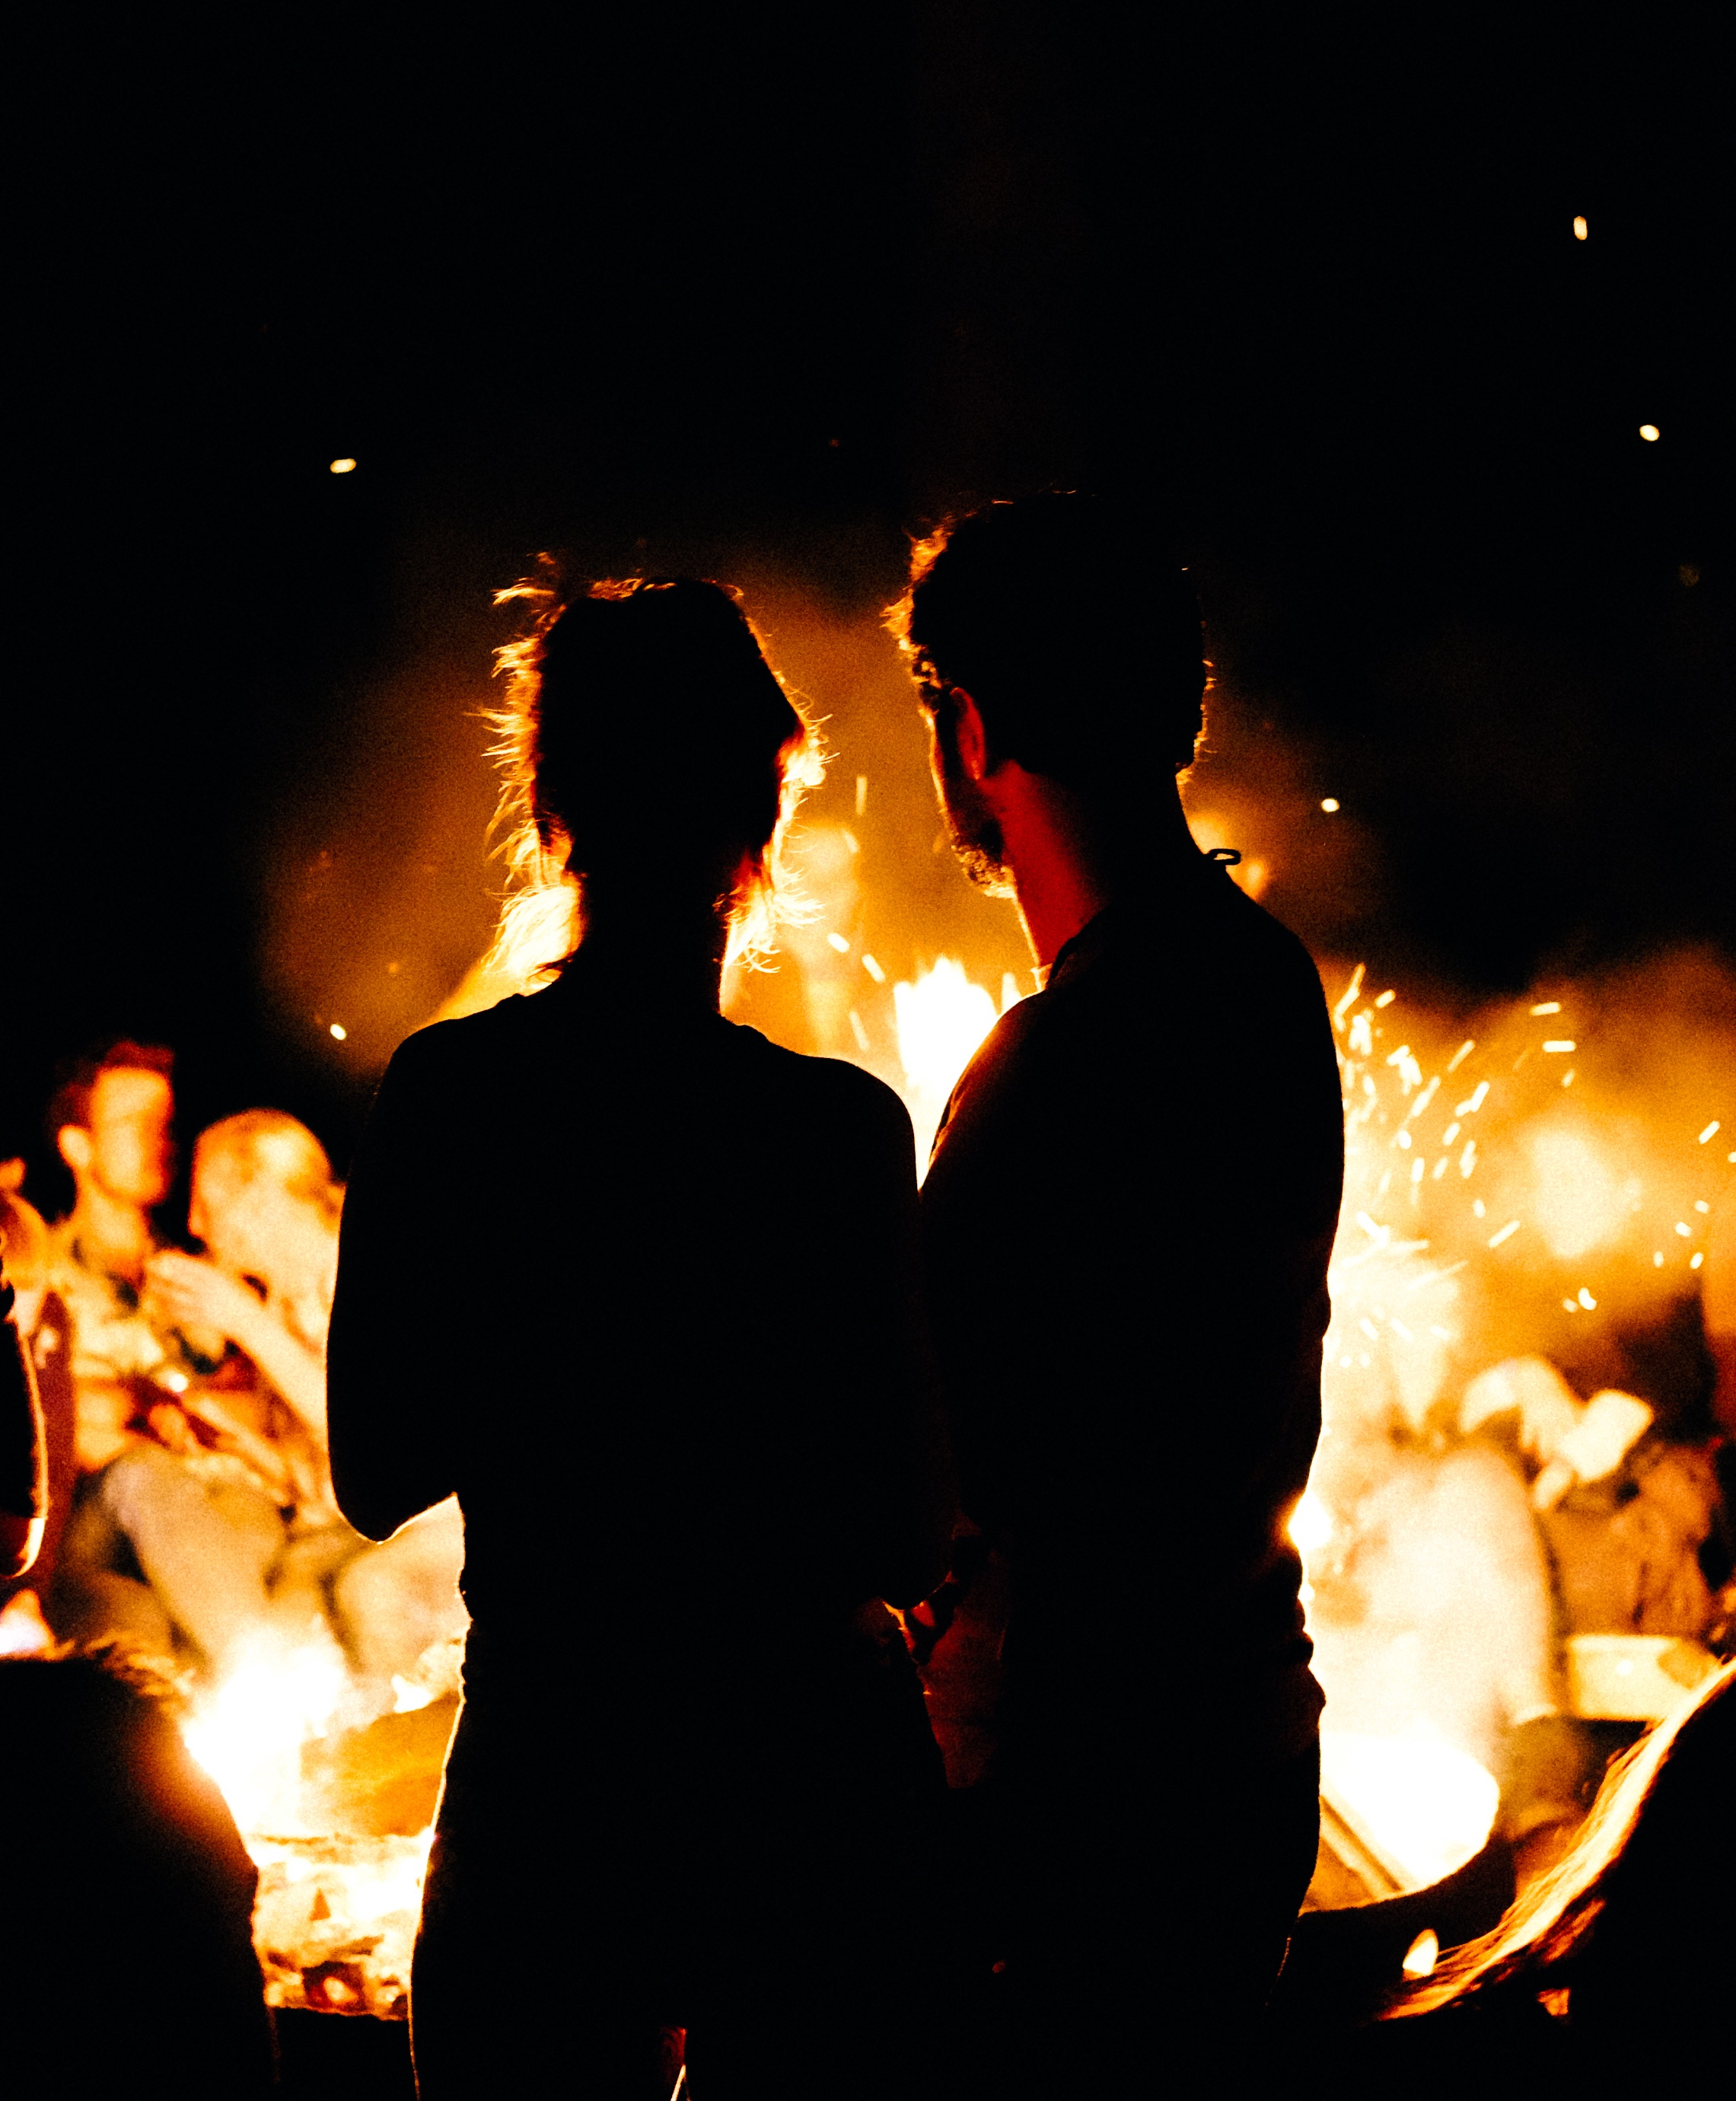
sparkler, flame, fire, campfire, bonfire